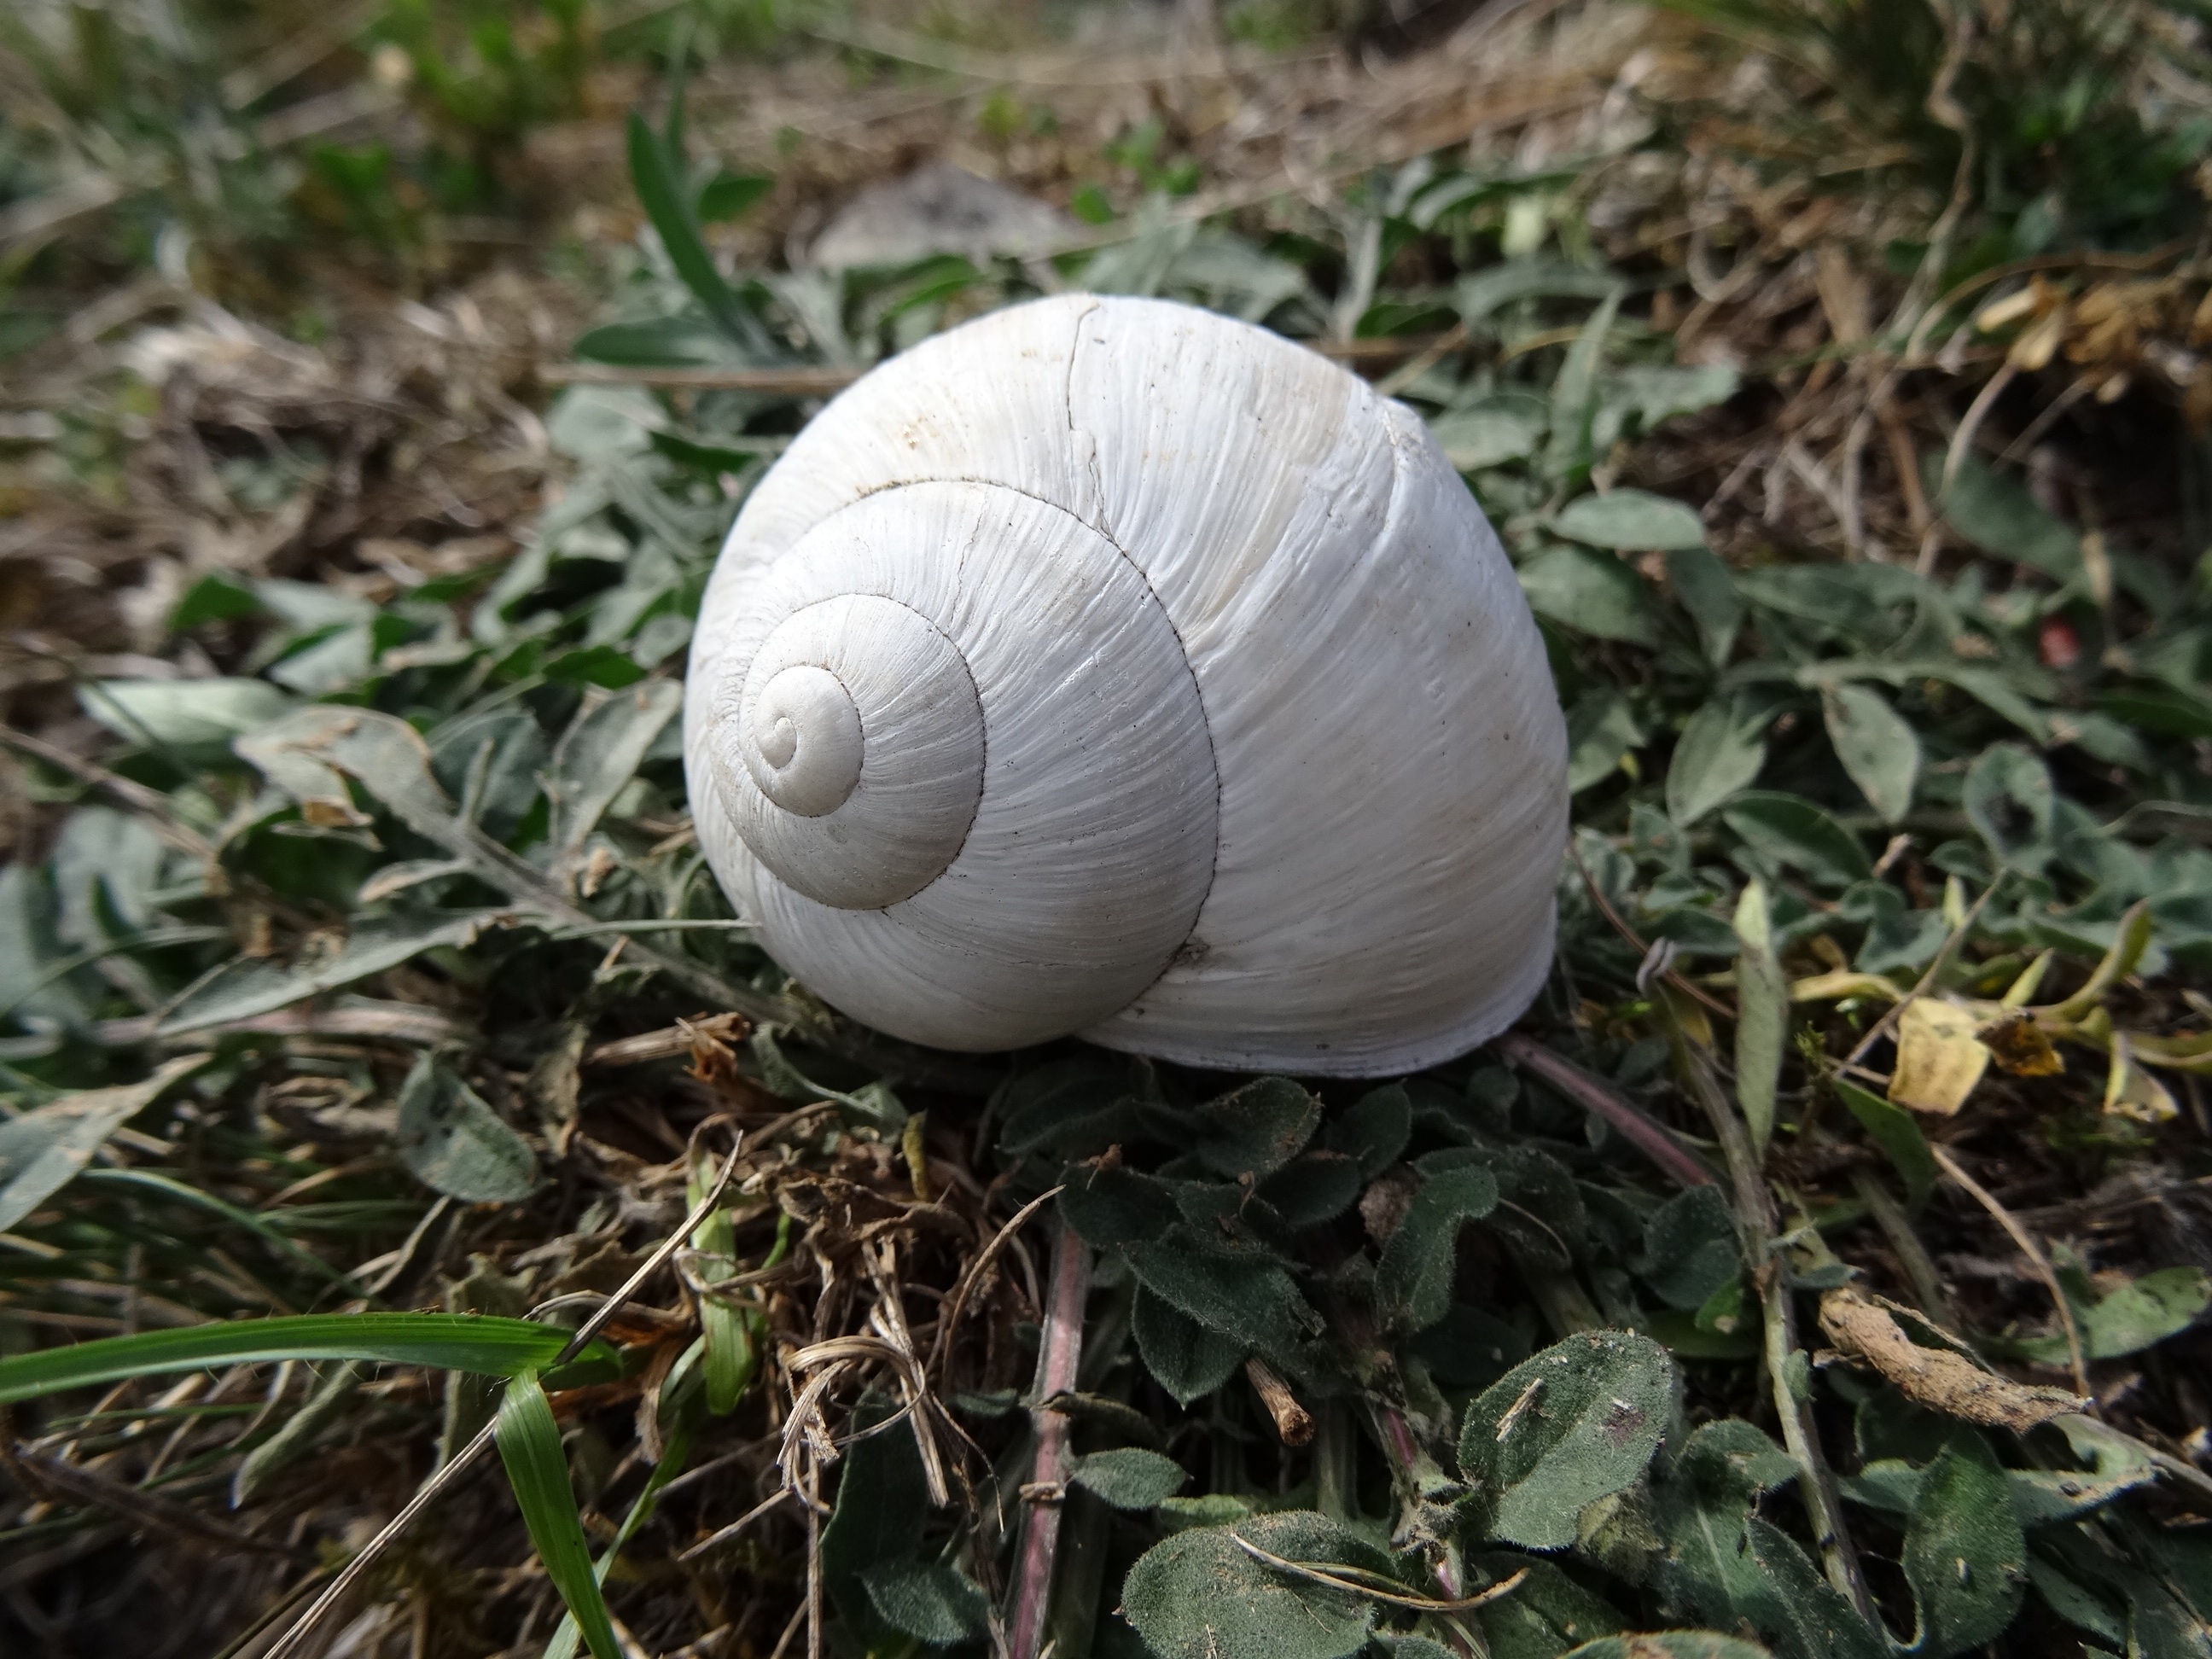
nature, white, wildlife, fauna, shell, invertebrate, snail, woodland, escargot, molluscs, slowly, sea snail, snails and slugs